Ano Agios Ioannis

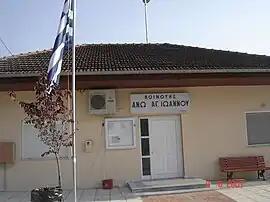
The community hall of Ano Agios Ioannis

Ano Agios Ioannis is a village and a community of the Katerini municipality. Before the 2011 local government reform it was part of the municipality of Katerini, of which it was a municipal district. The 2021 census recorded 496 residents.